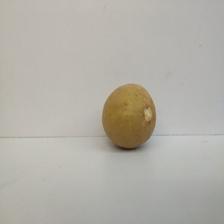
Size: Large